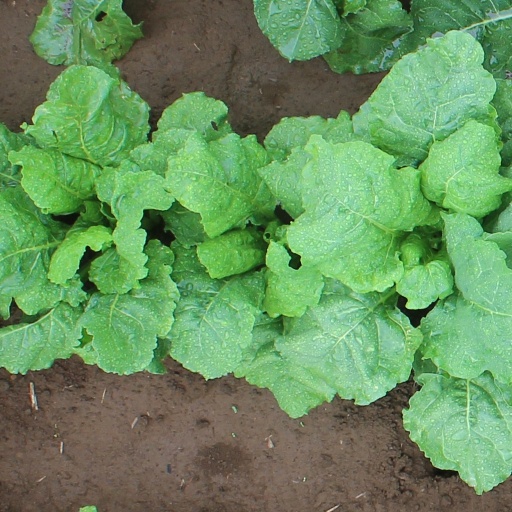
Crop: sugar beet